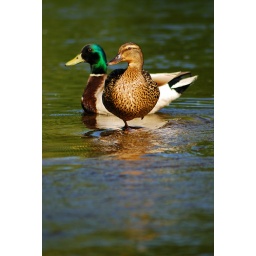
Male and female mallard ducks in the Huron river at the Arboretum in Ann Arbor, MI.